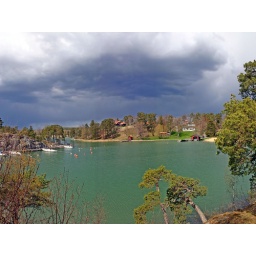
Crossing the old wooden bridge, there's a small hill with great views in any direction.